Religion in ancient Rome

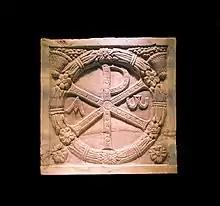
Monogramme of Christ (the Chi Rho) on a plaque of a marble sarcophagus, 4th century CE (Musei Vaticani, here in a temporary exhibition at the Colosseum in Rome, Italy)

Roman investigations into early Christianity found it an irreligious, novel, disobedient, even atheistic sub-sect of Judaism: it appeared to deny all forms of religion and was therefore "superstitio". By the end of the Imperial era, Nicene Christianity was the one permitted Roman "religio"; all other cults were heretical or pagan "superstitiones".